Flagellation of Christ

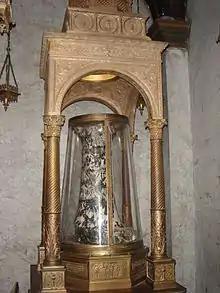
Column relic at Santa Prassede in Rome

Alleged pieces of the Column or Pillar of the Flagellation, also called the Scourging Post, are kept at different locations.